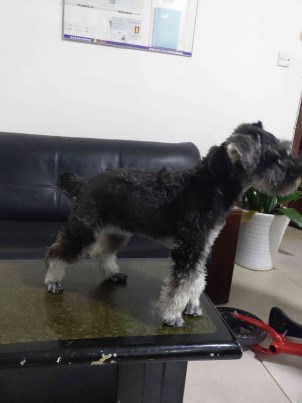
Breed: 2342-n000102-miniature_schnauzer